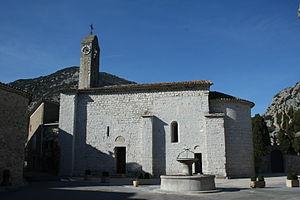
La Cadière-et-Cambo (Gard) - église Saint-Michel, façade sud
Cet article recense les monuments historiques du Gard, en France.
Saint-Michel est un prieuré roman situé à La Cadière-et-Cambo, en France.
La Cadière-et-Cambo est une commune française située dans le département du Gard, en région Occitanie.